Centaurea cyanus

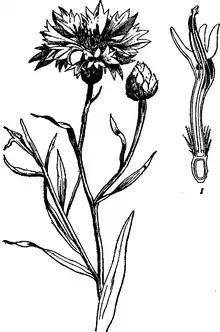
Flowering shoot of cornflower. I. Disk-floret in vertical section

"Centaurea cyanus" is an annual plant growing to tall, with grey-green branched stems. The leaves are lanceolate and long. The flowers are most commonly an intense blue colour and arranged in flowerheads (capitula) of 1.5–3 cm diameter, with a ring of a few large, spreading ray florets surrounding a central cluster of disc florets. The blue pigment is protocyanin, which in roses is red. Fruits are approx. 3.5 mm long with 2–3 mm-long pappus bristles. It flowers all summer.